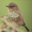
Label: bird